Chen Bojun

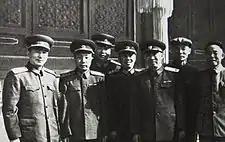
PLA generals on October 1, 1949. From left: Xiao Xiangrong, Xiao Hua, Chen Xilian, Chen Bojun, Liu Yalou, Lü Zhengcao, Han Xianchu.

In December 1952, Chen served as Deputy Minister of the Department of the PLA Military Training Academy. In 1953, Chen was the deputy Minister of Education and Vice President of the Military Academic Research Department in 1955. In the same year Chen was awarded the rank of general, Order of Bayi, Order of Liberation and Order of Independence and Freedom. During the Cultural Revolution, Chen was persecuted by the Red Guards, and framed by Lin Biao.